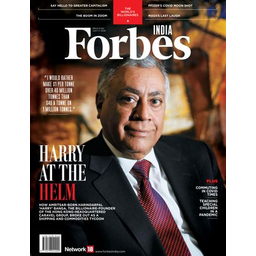
Label: paper